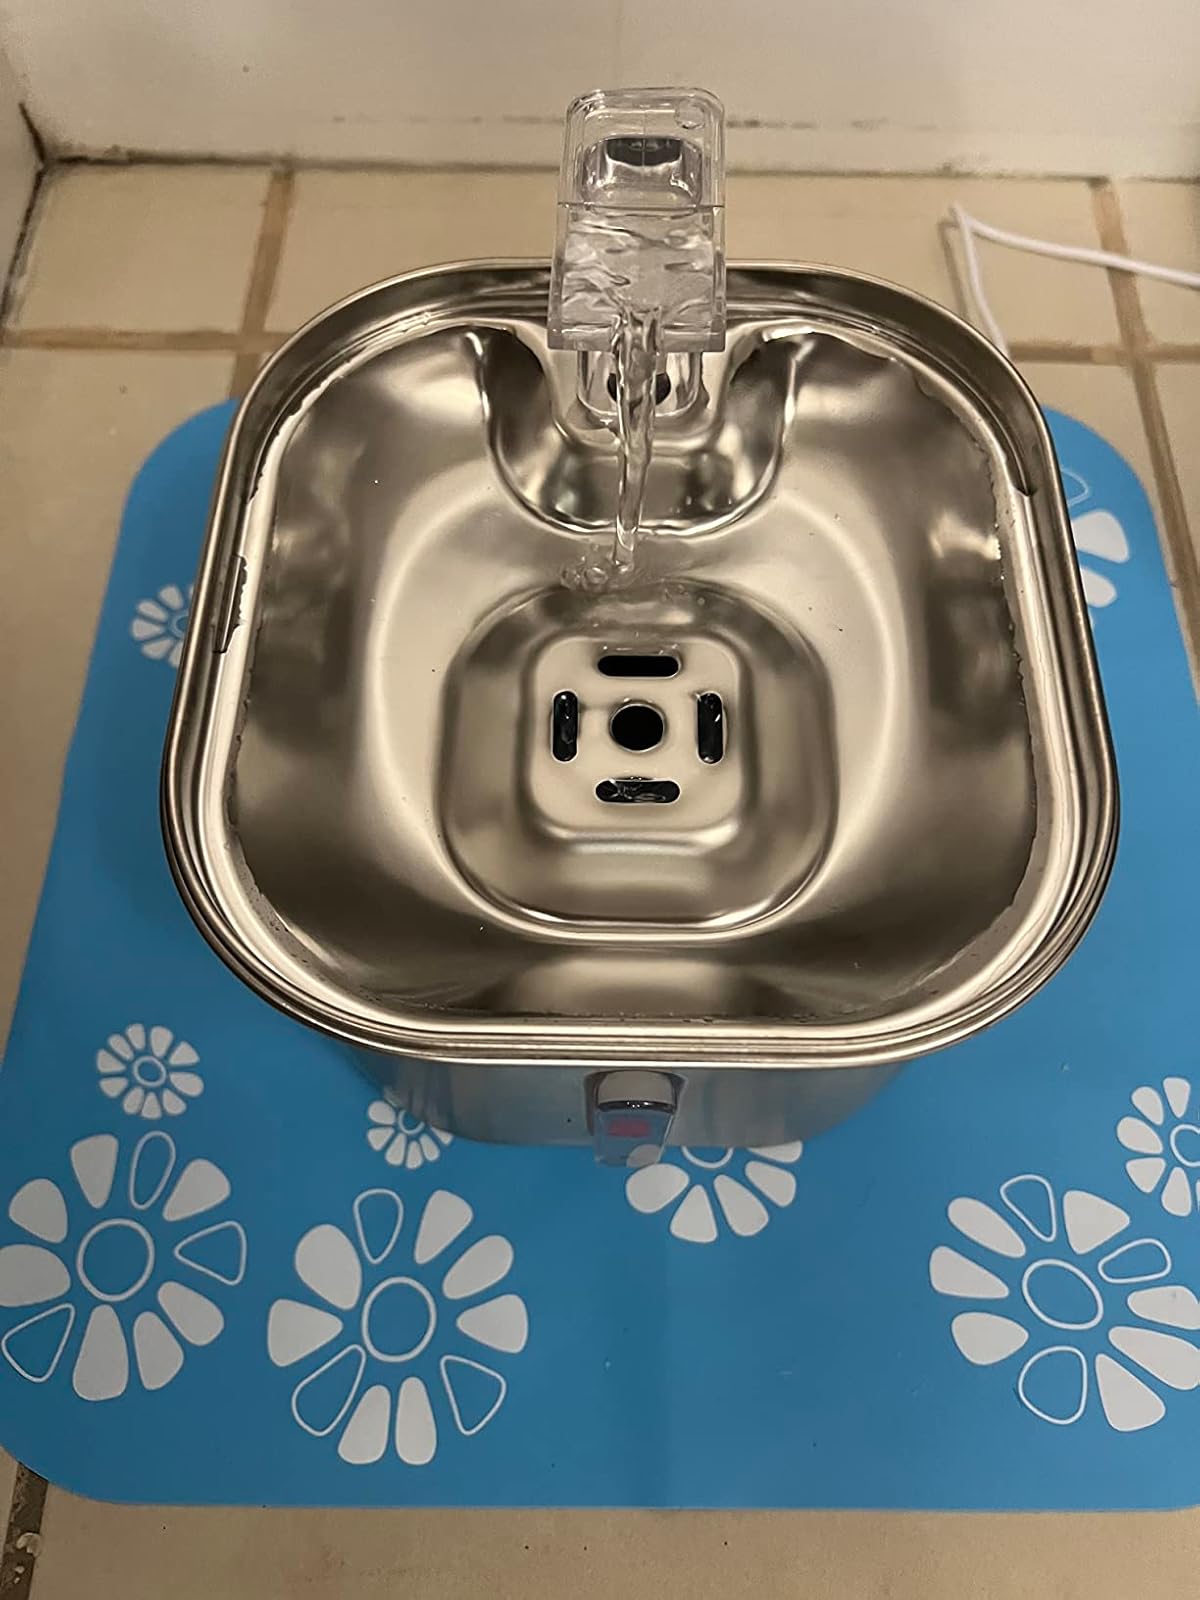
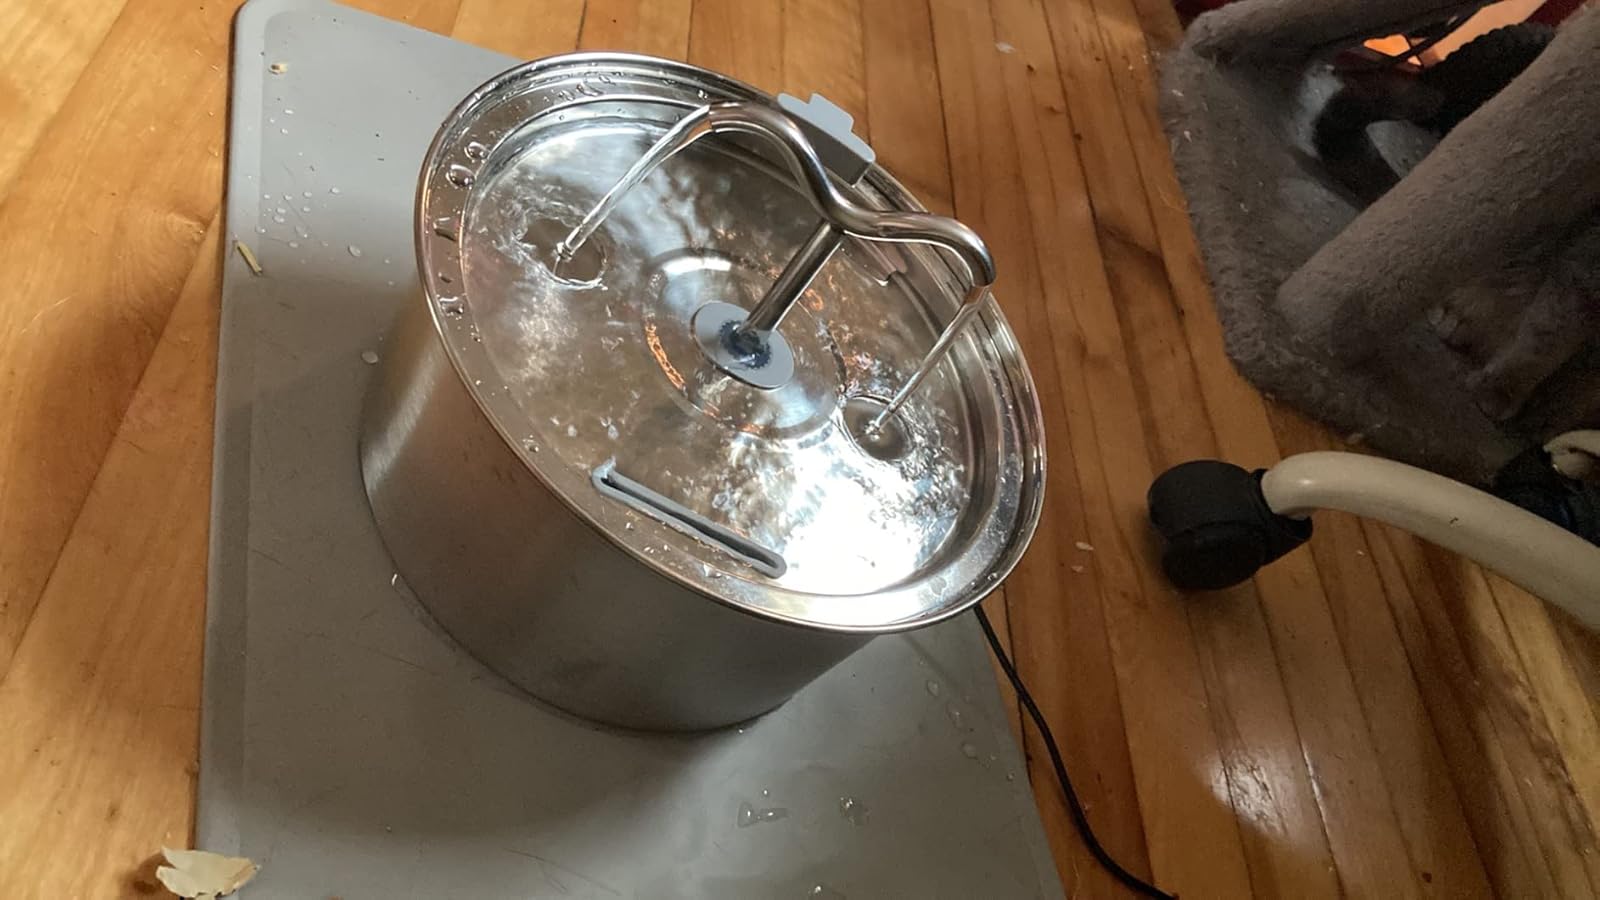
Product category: items_bowl
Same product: no